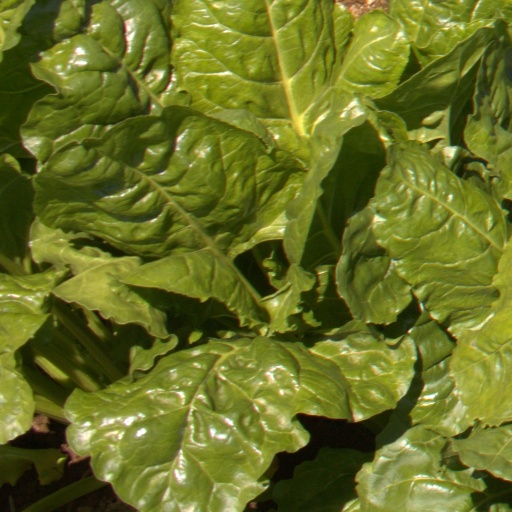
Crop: sugar beet